Scratchcard

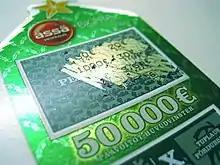
To win an amount of money in this scratch game the player has to find it three times under the scratch area.

A scratchcard is a card designed for competitions, often made of thin cardstock or plastic to conceal PINs, where one or more areas contain concealed information which can be revealed by scratching off an opaque covering.